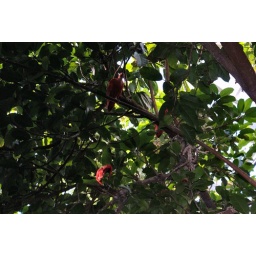
Red birds in trees at the Detroit Zoo